Tagus-Segura Water Transfer

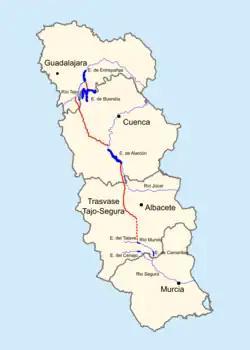
The transfer system's course.

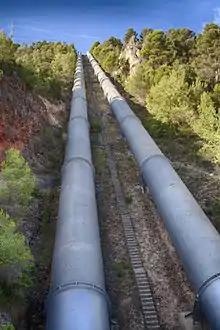
Bolarque Reservoir

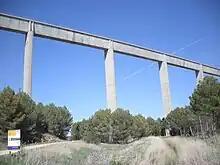
Part of one of the transfer system's aqueducts in its passage through Carrascosa del Campo (Cuenca)

The Tagus-Segura Water Transfer (Spanish: "Trasvase Tajo-Segura") is one of the largest works of hydraulic engineering ever produced in Spain. Water from the Tagus River is channeled through this transfer system from the reservoirs of Entrepeñas (Province of Guadalajara) and Buendía (Province of Cuenca) into the Talave Reservoir on the Segura River.